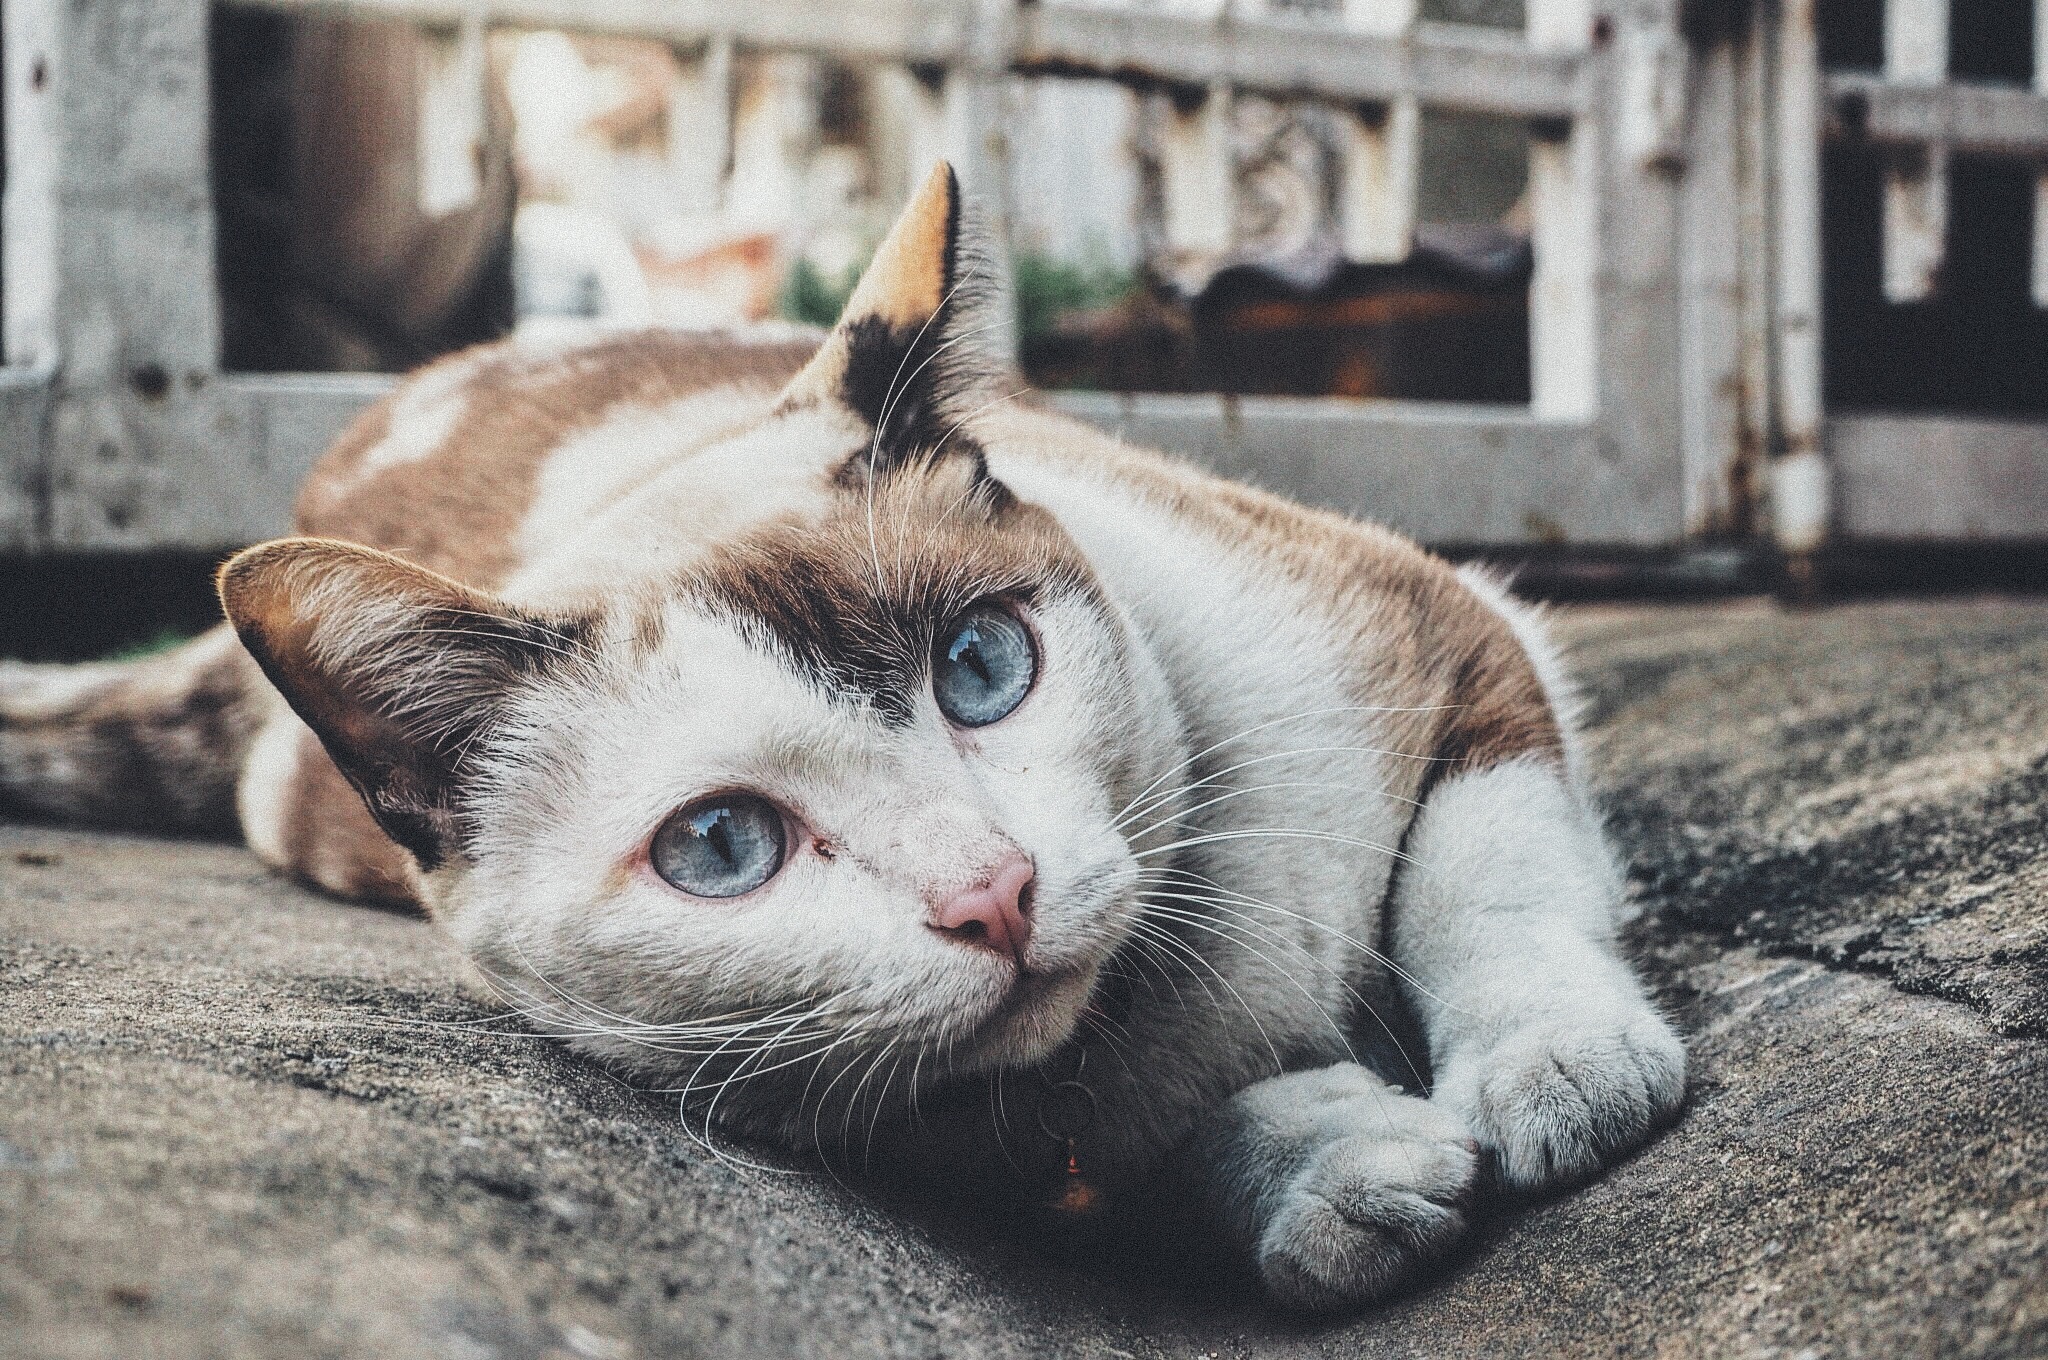
pet, kitten, cat, feline, mammal, whiskers, kitty, vertebrate, staring, cute cat, european shorthair, animal shelter, small to medium sized cats, cat like mammal